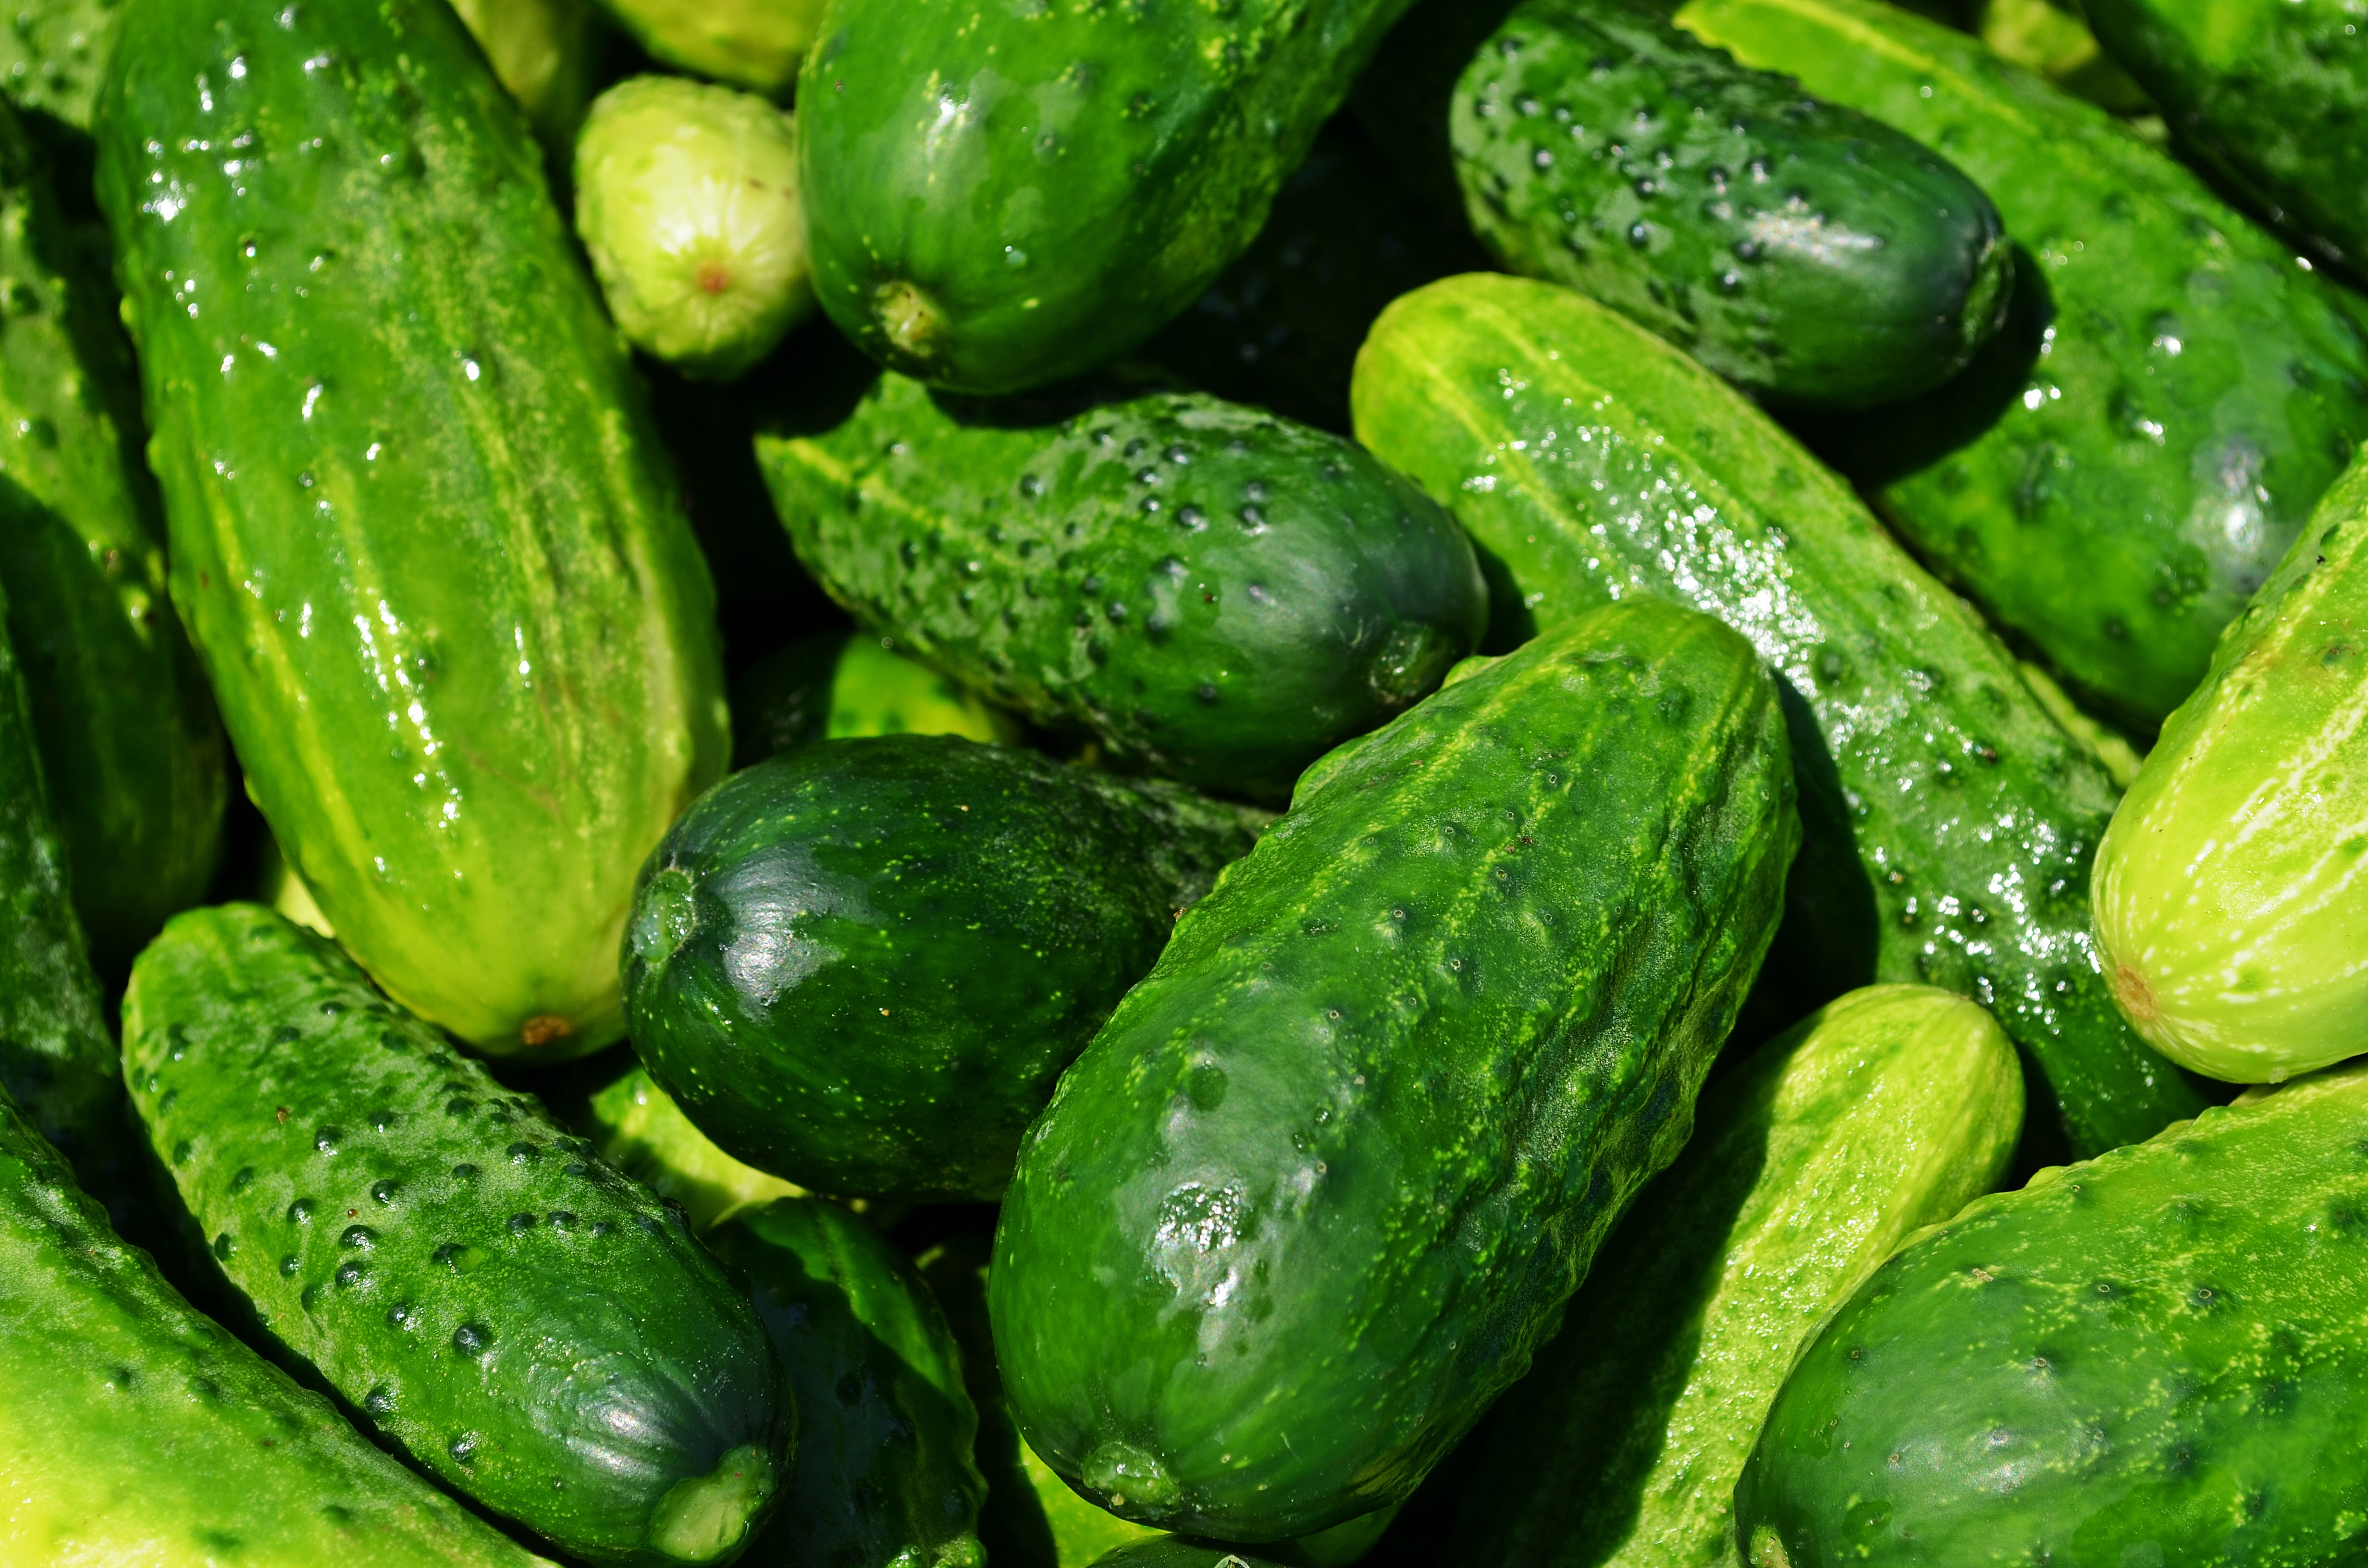
plant, dish, food, salad, green, produce, vegetable, kitchen, eat, cook, gourd, eating, vegetables, dinner, cucumber, cucurbita, cucumbers, gherkin, luncheon, pig iron, flowering plant, pickled cucumber, ensiling cucumbers, mizeria, kisi, land plant, cucumber gourd and melon family, summer squash